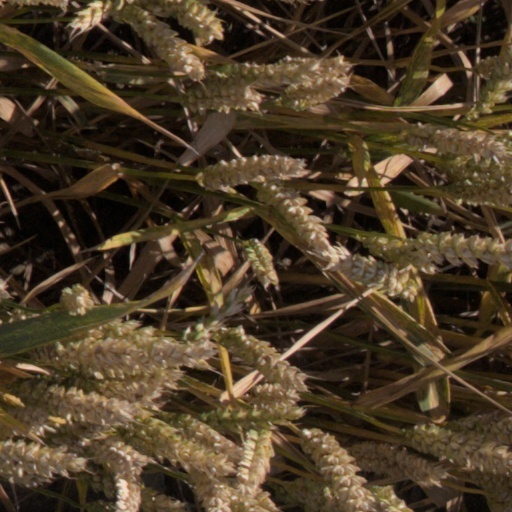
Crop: wheat